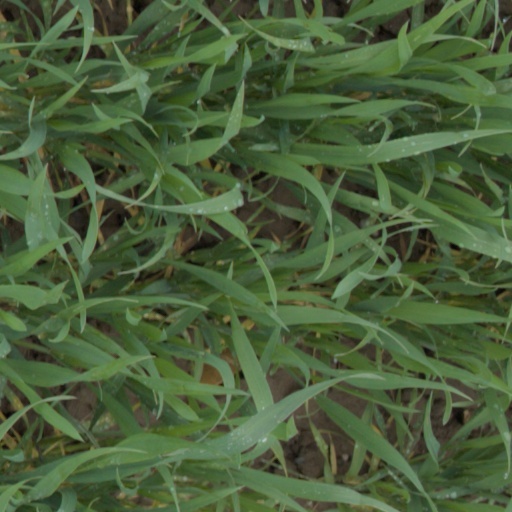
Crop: wheat